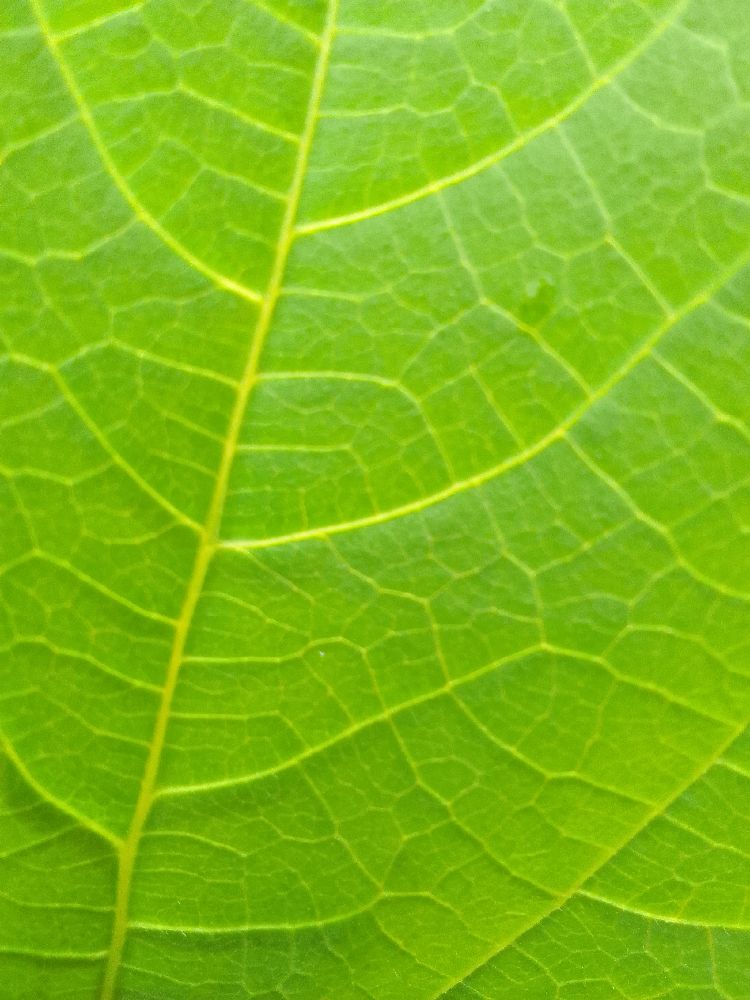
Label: healthy